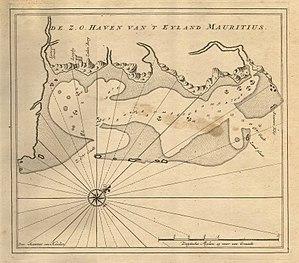
L'histoire de Maurice est l'histoire d'un ensemble de petites îles du Sud-Ouest de l'océan Indien aujourd'hui regroupées au sein de la République de Maurice.